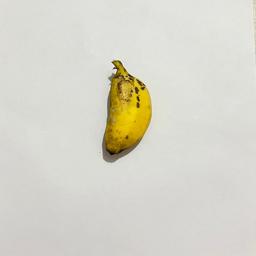
Ripeness: Ripe